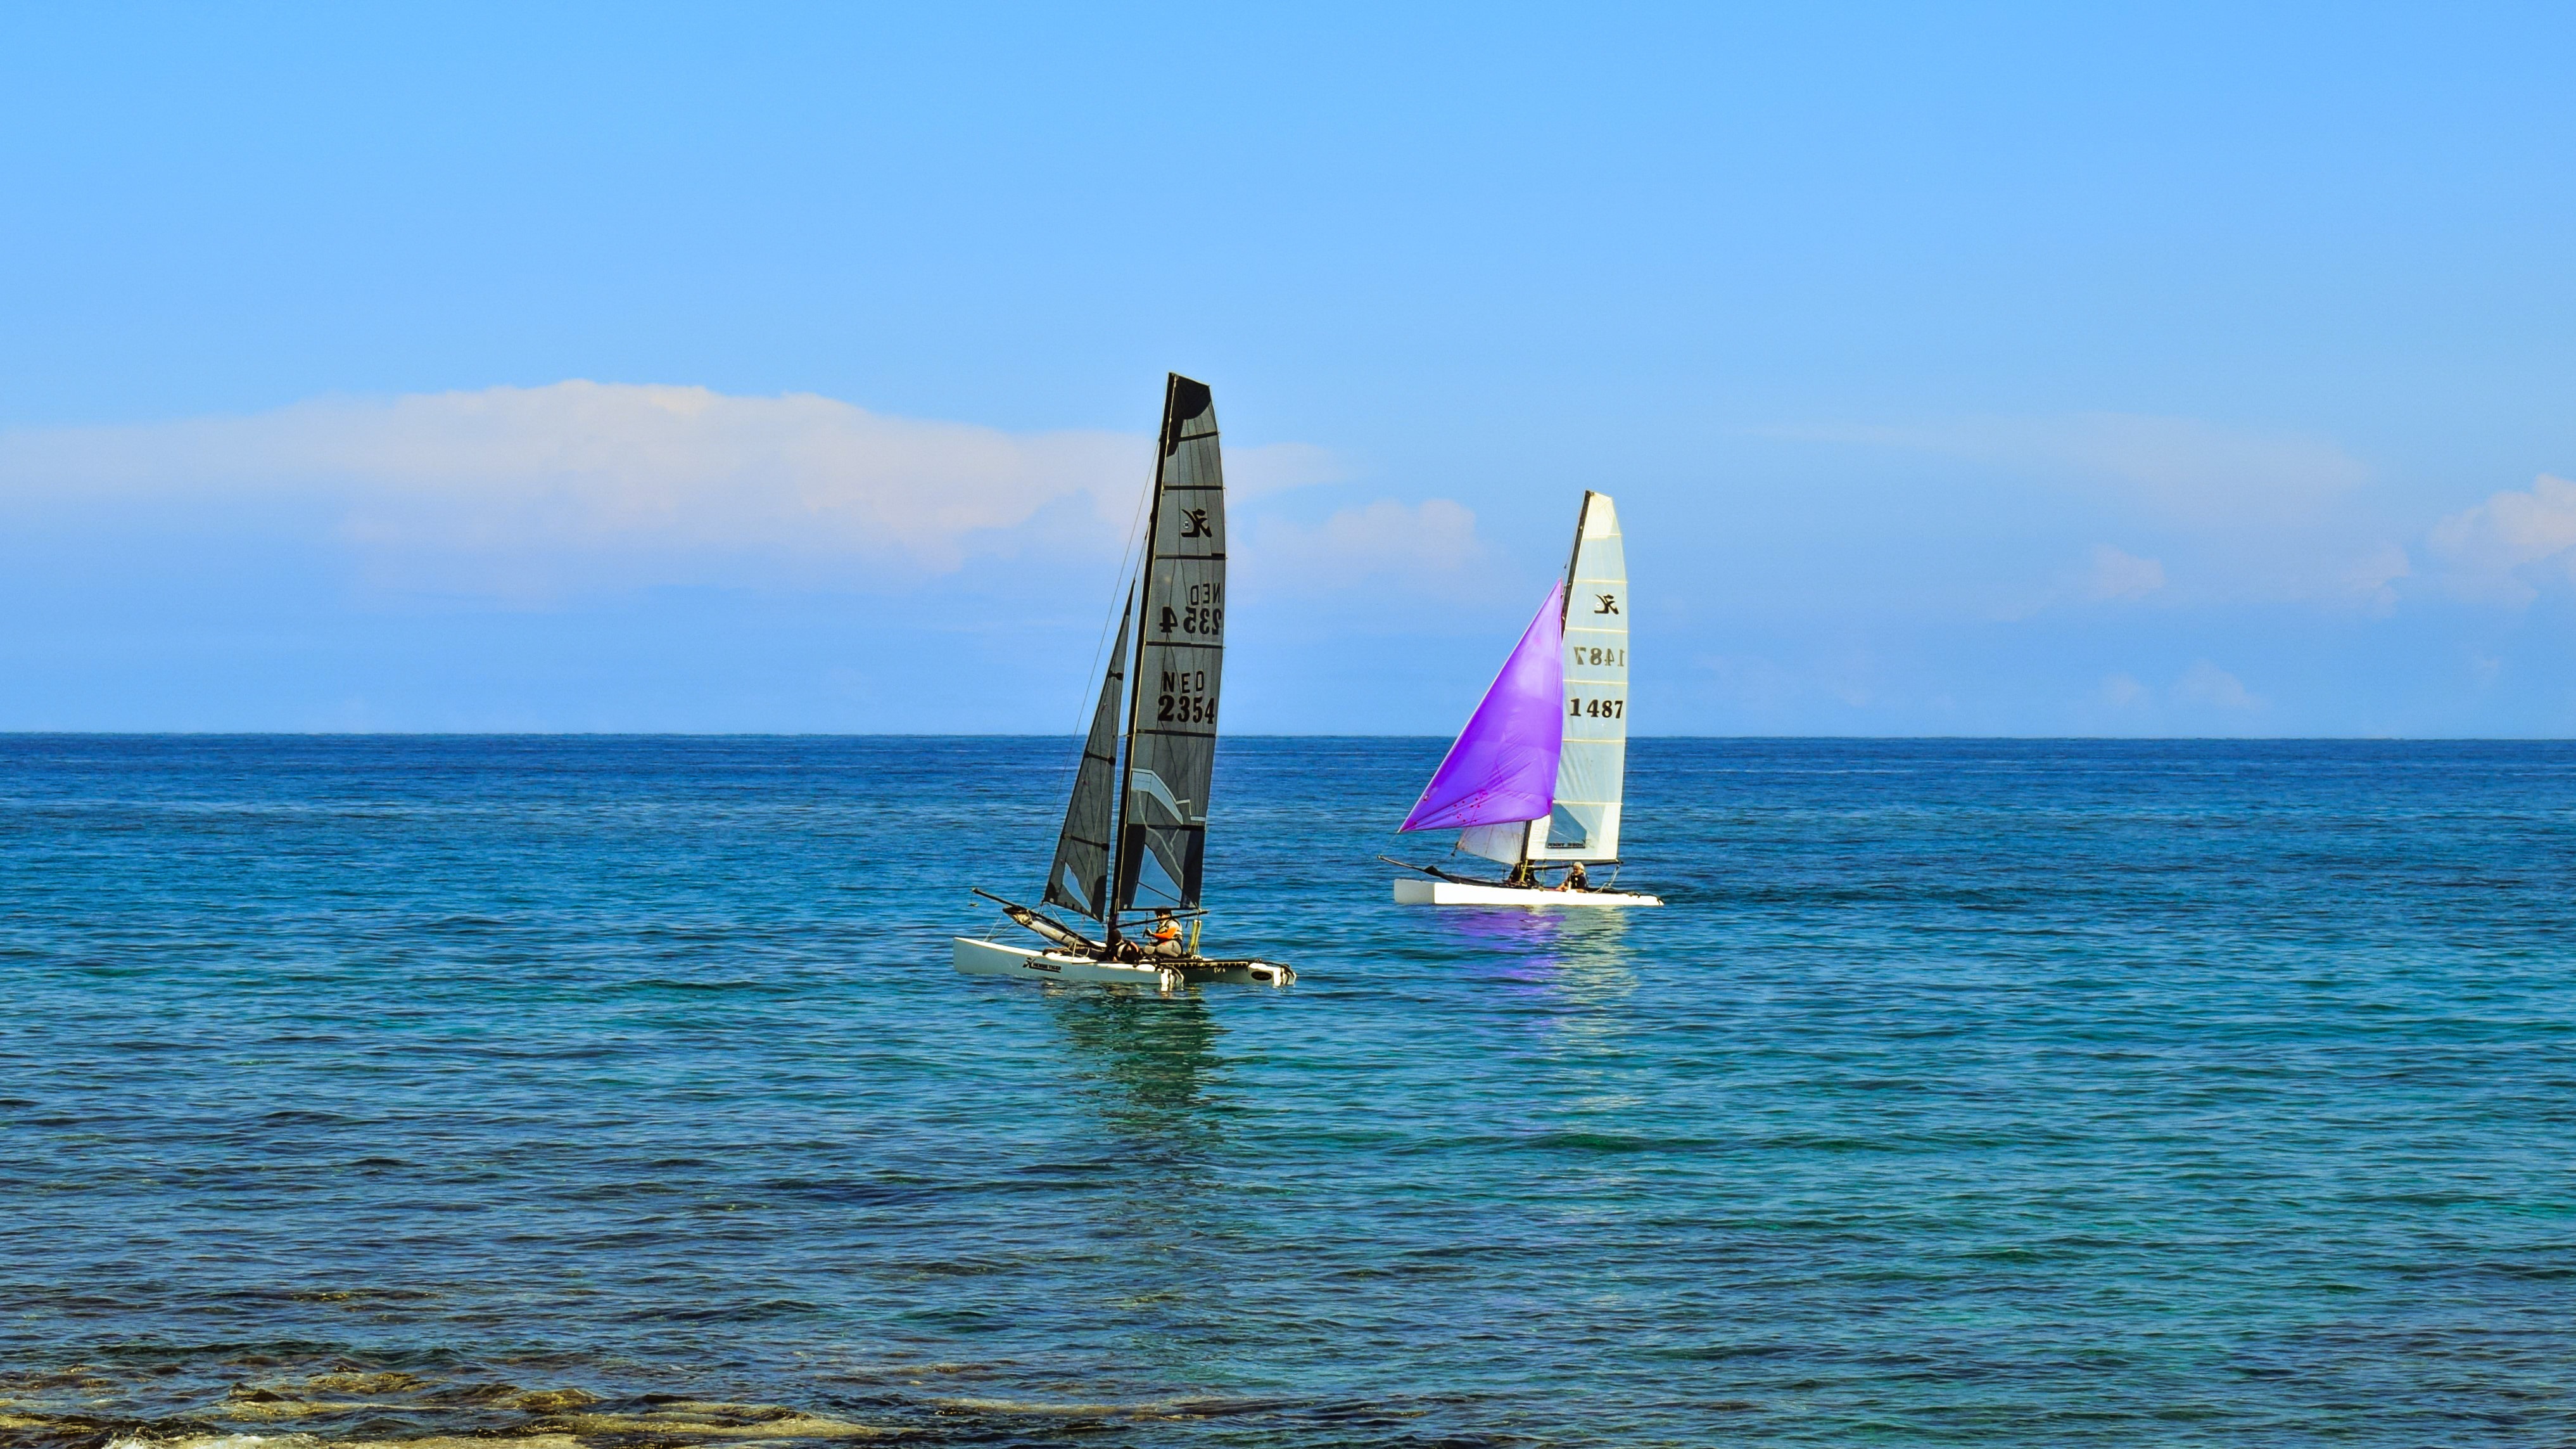
sea, ocean, horizon, sport, boat, vehicle, sailing, bay, leisure, sailboat, sports, windsurfing, sail, catamaran, sailing ship, wind wave, dinghy sailing